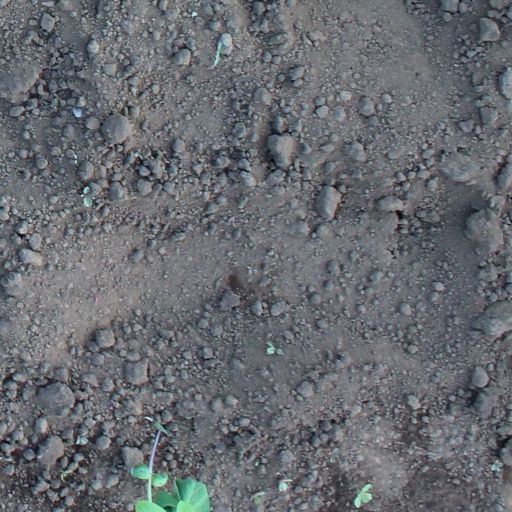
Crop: soybean